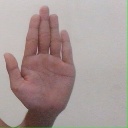
अक्षर: ध